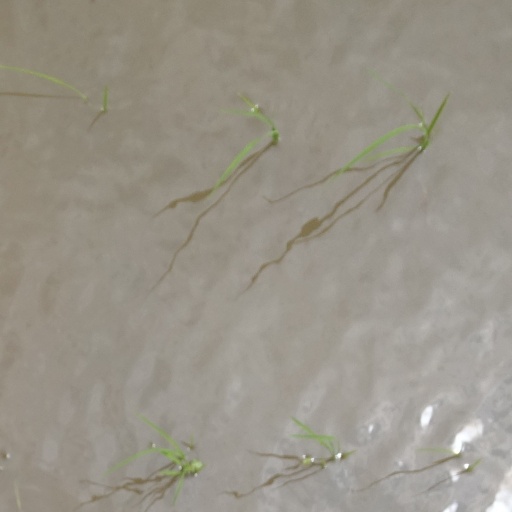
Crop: rice